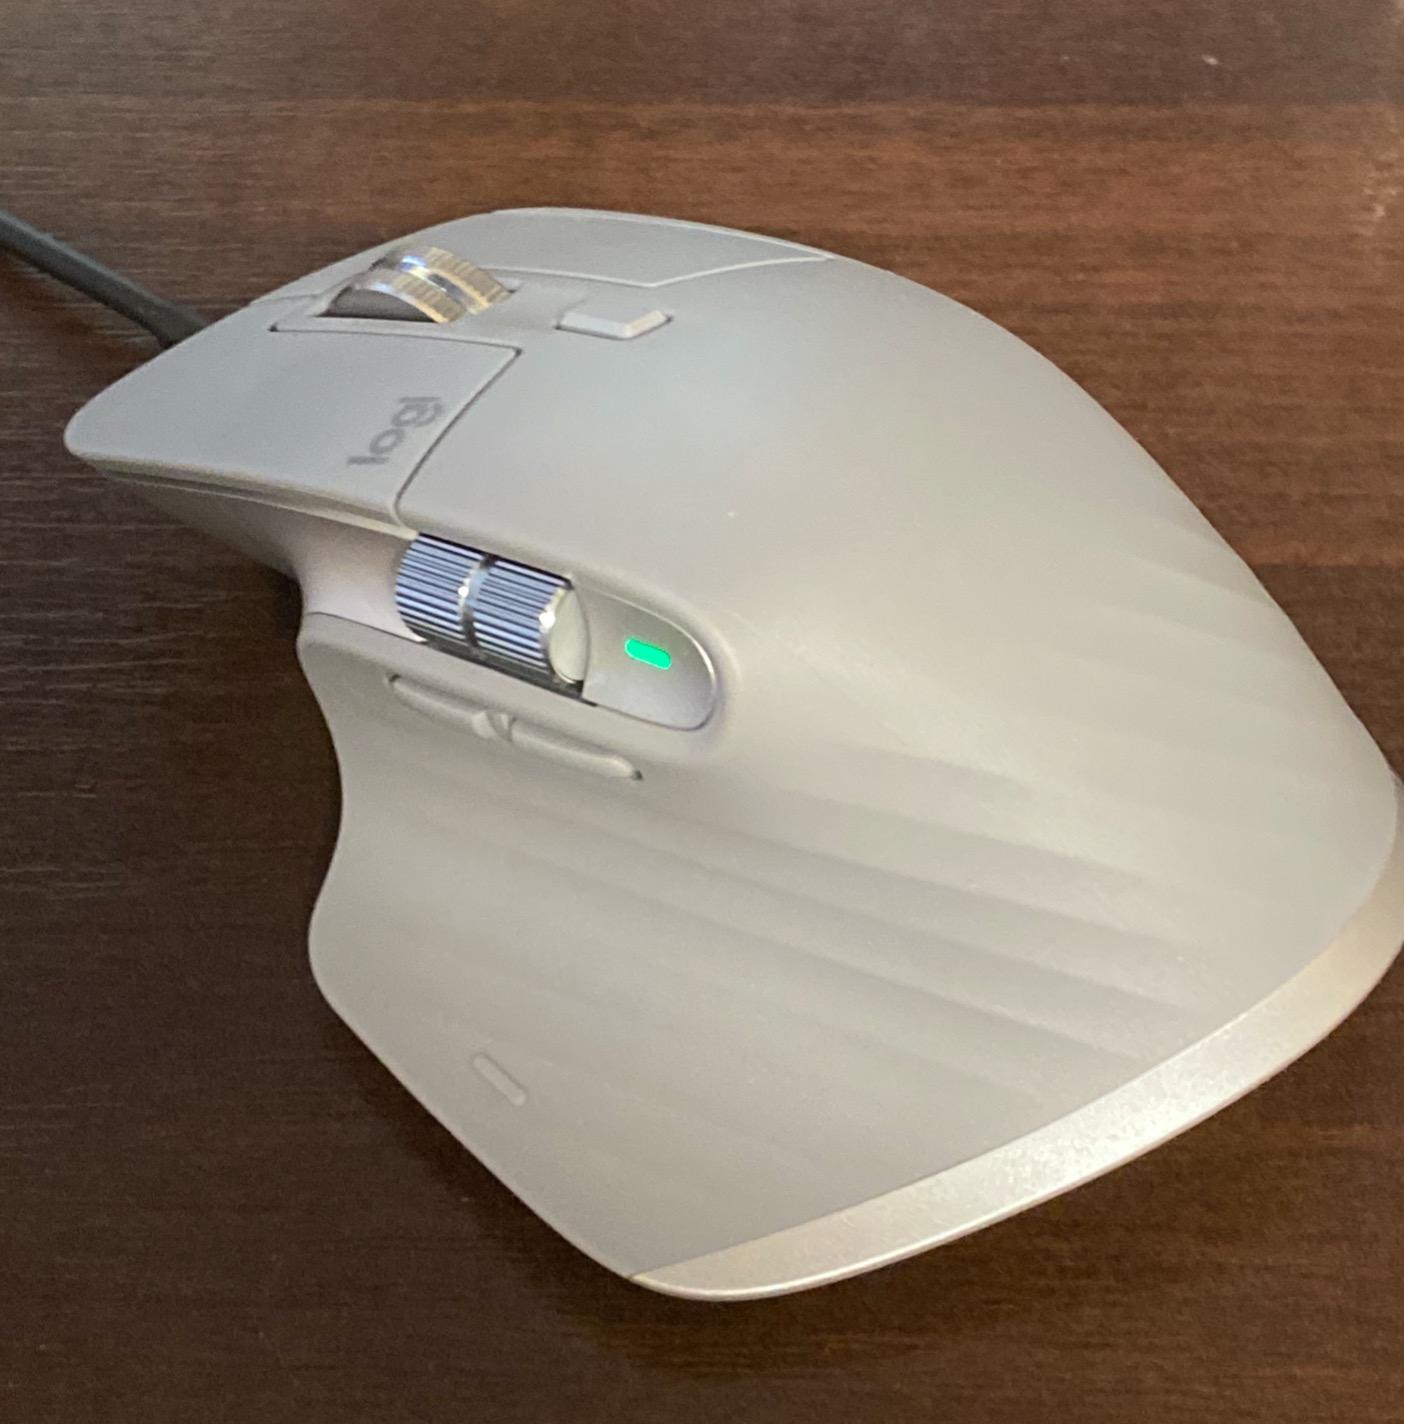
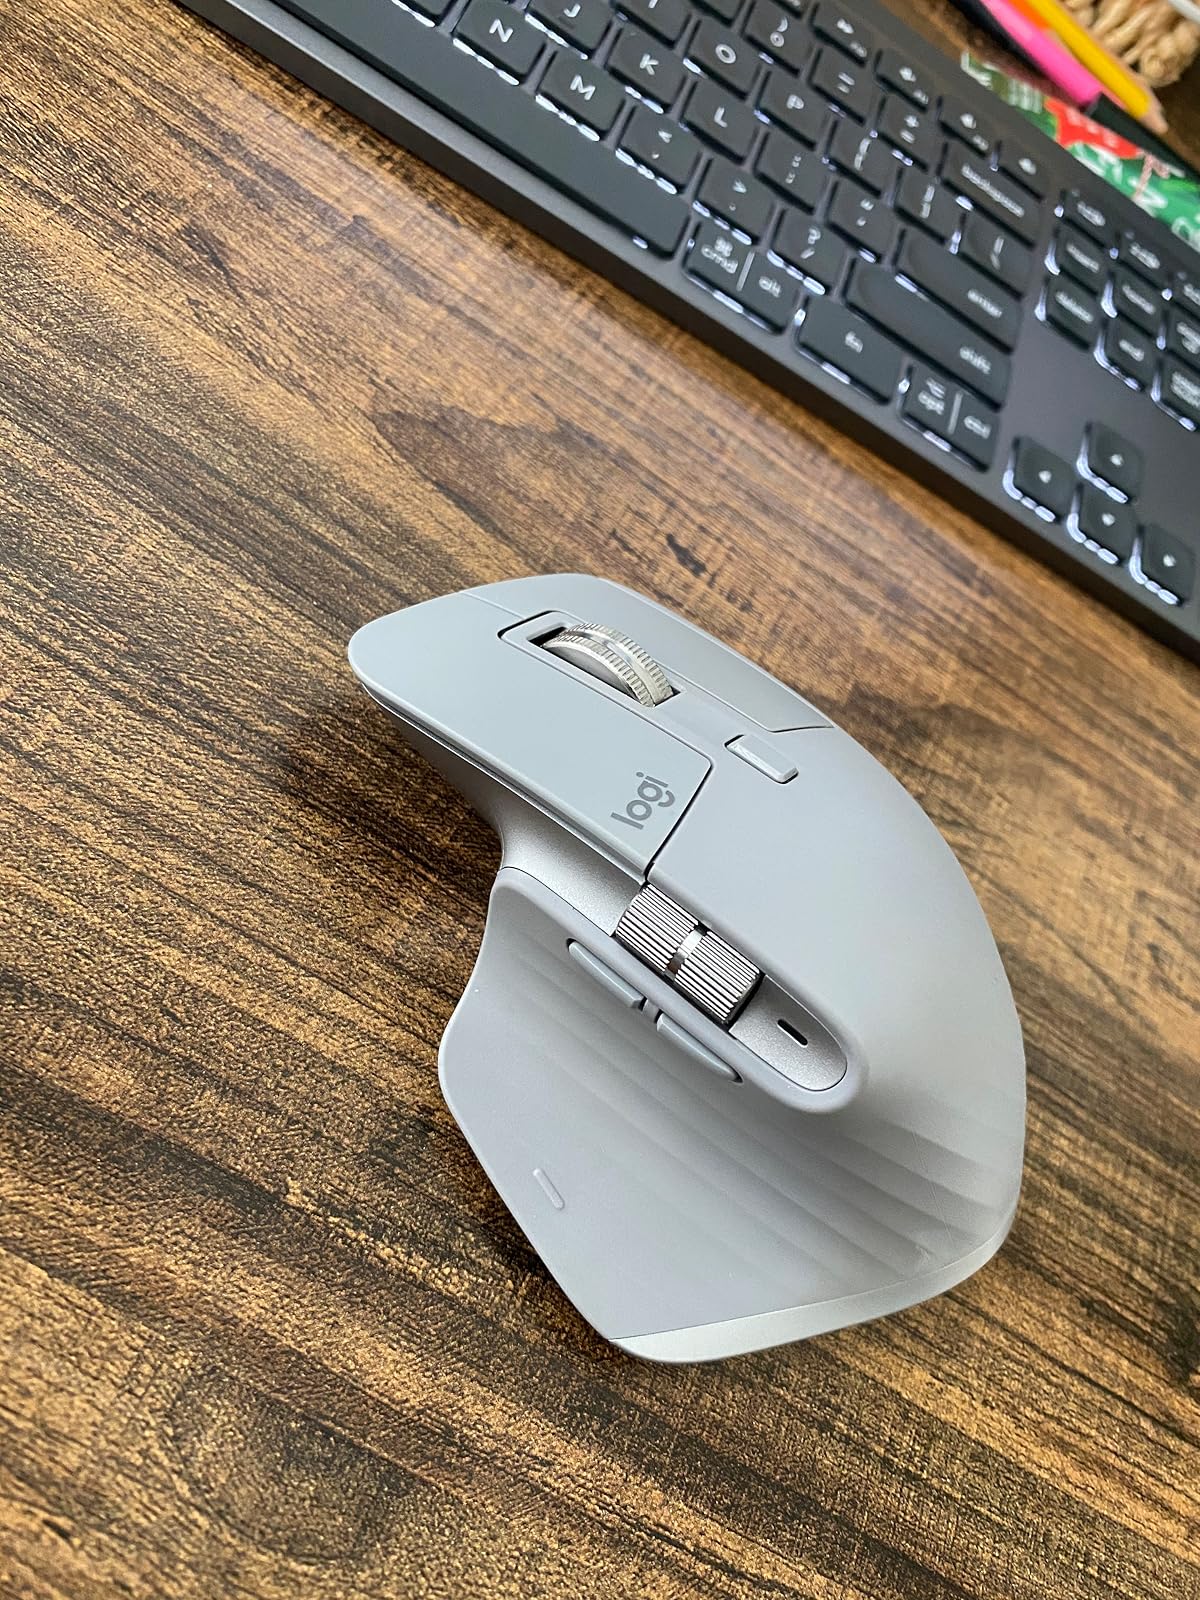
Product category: mouse
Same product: yes